Palazzo Compagnoni Marefoschi, Macerata

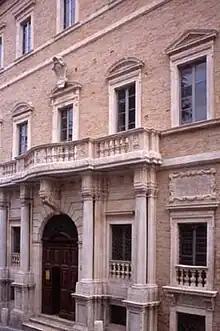
Entrance facade

The Palazzo Compagnoni Marefoschi is a Baroque-style aristocratic urban palace located on Via don Minzoni 11 in the center Macerata, region of the Marche, Italy. It rises diagonal to the Palazzo Buonaccorsi.